List of Crayola crayon colors

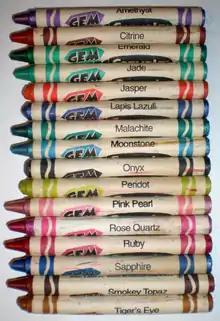
All 16 Crayola Gem Tones crayon colors

In 1994, Crayola released Gem Tones, a pack of 16 crayons modeled after the colors of gemstones. The colors' hexadecimal values are approximated below: